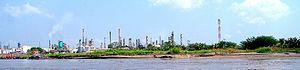
La raffinerie de Barrancabermeja est un complexe industriel de raffinage située à Barrancabermeja, dans le département de Santander, au bord du río Magdalena, principale artère fluviale de la Colombie. C'est la plus importante raffinerie de pétrole du pays devant celle de Carthagène des Indes.
Le secteur de l'énergie en Colombie est dominé par le charbon, dont la production est exportée à 93,5 %, le pétrole, et le gaz naturel ; la Colombie était en 2017 le 8ᵉ producteur et le 4ᵉ exportateur mondial de charbon avec 6,8 % des exportations mondiales. Les combustibles fossiles représentaient 49 % des exportations colombiennes en 2016.